Oleg Protopopov

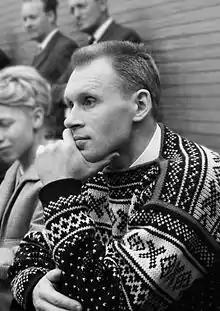
Protopopov in 1965

Oleg Alekseyevich Protopopov (16 July 1932 – 31 October 2023) was a Russian pair skater who represented the Soviet Union. With his wife Ludmila Belousova he was a two-time Olympic champion (1964, 1968) and four-time World champion (1965–1968). In 1979, the pair defected to Switzerland and became Swiss citizens in 1995. They continued to skate at ice shows and exhibitions until their seventies.